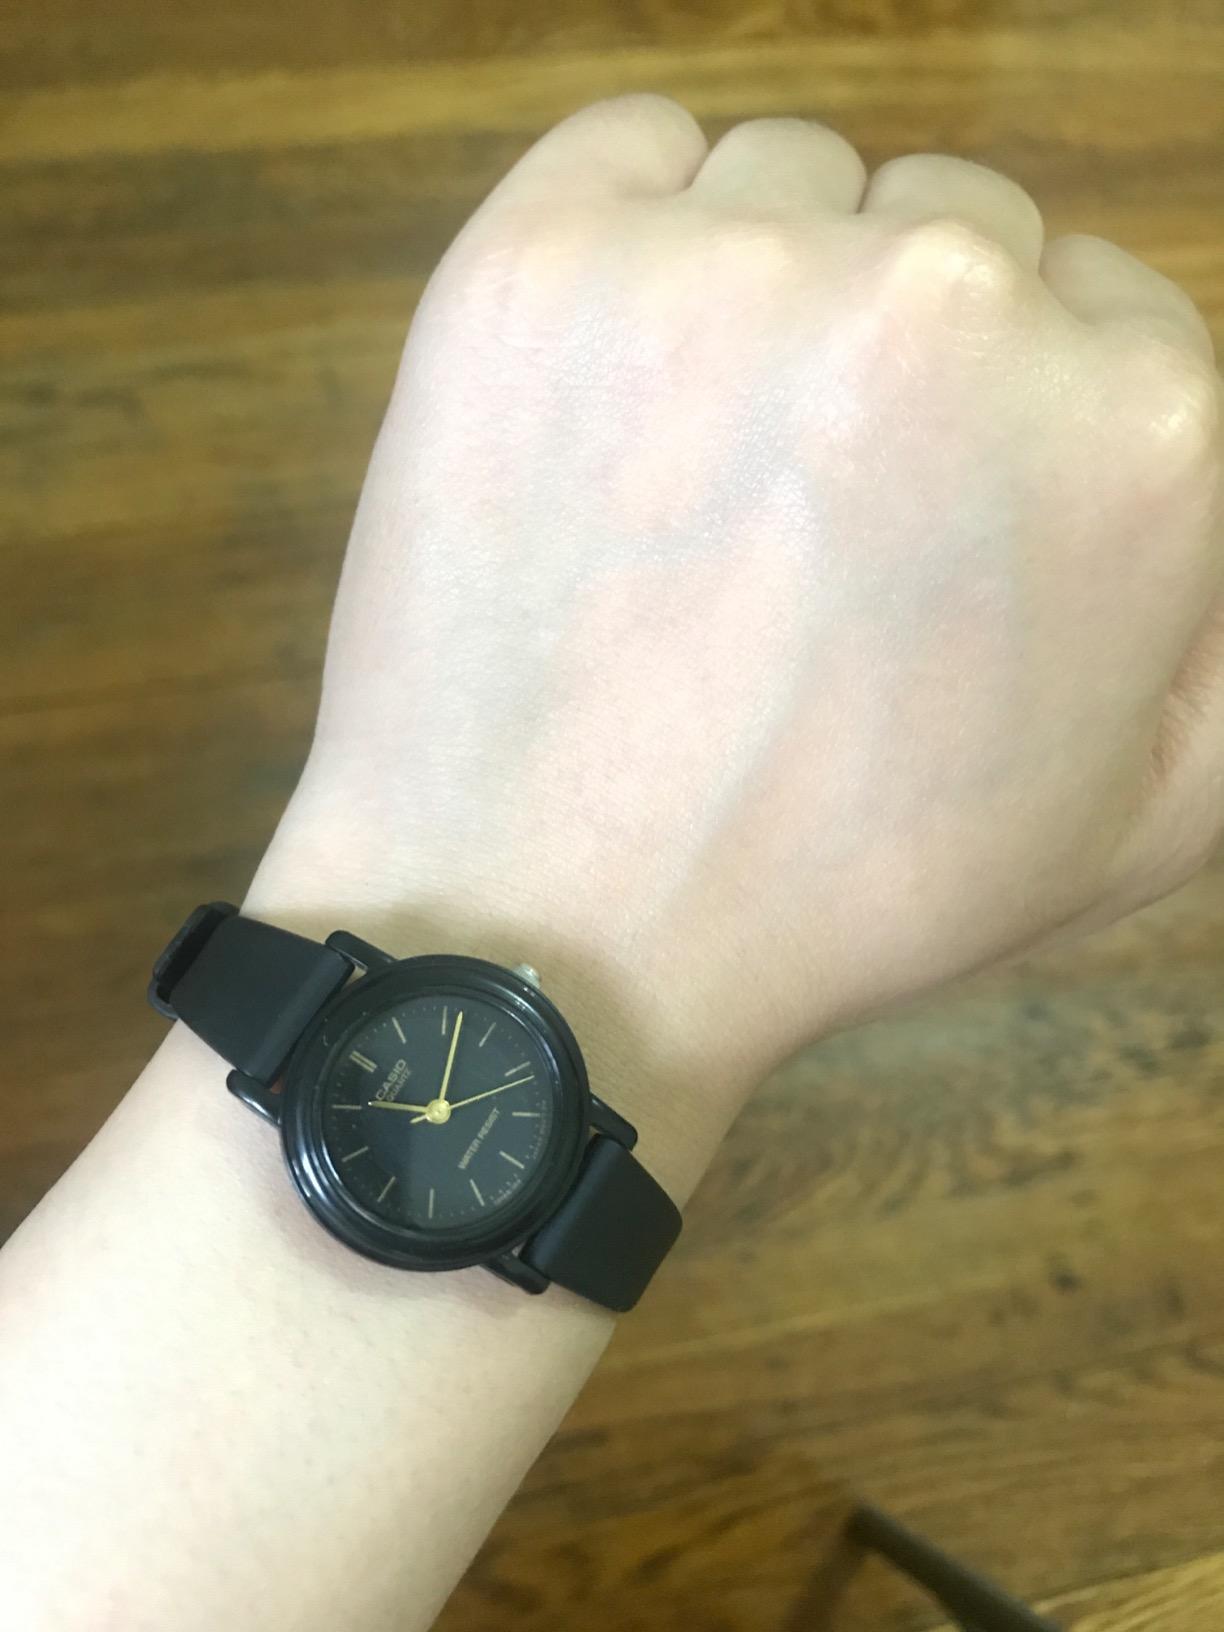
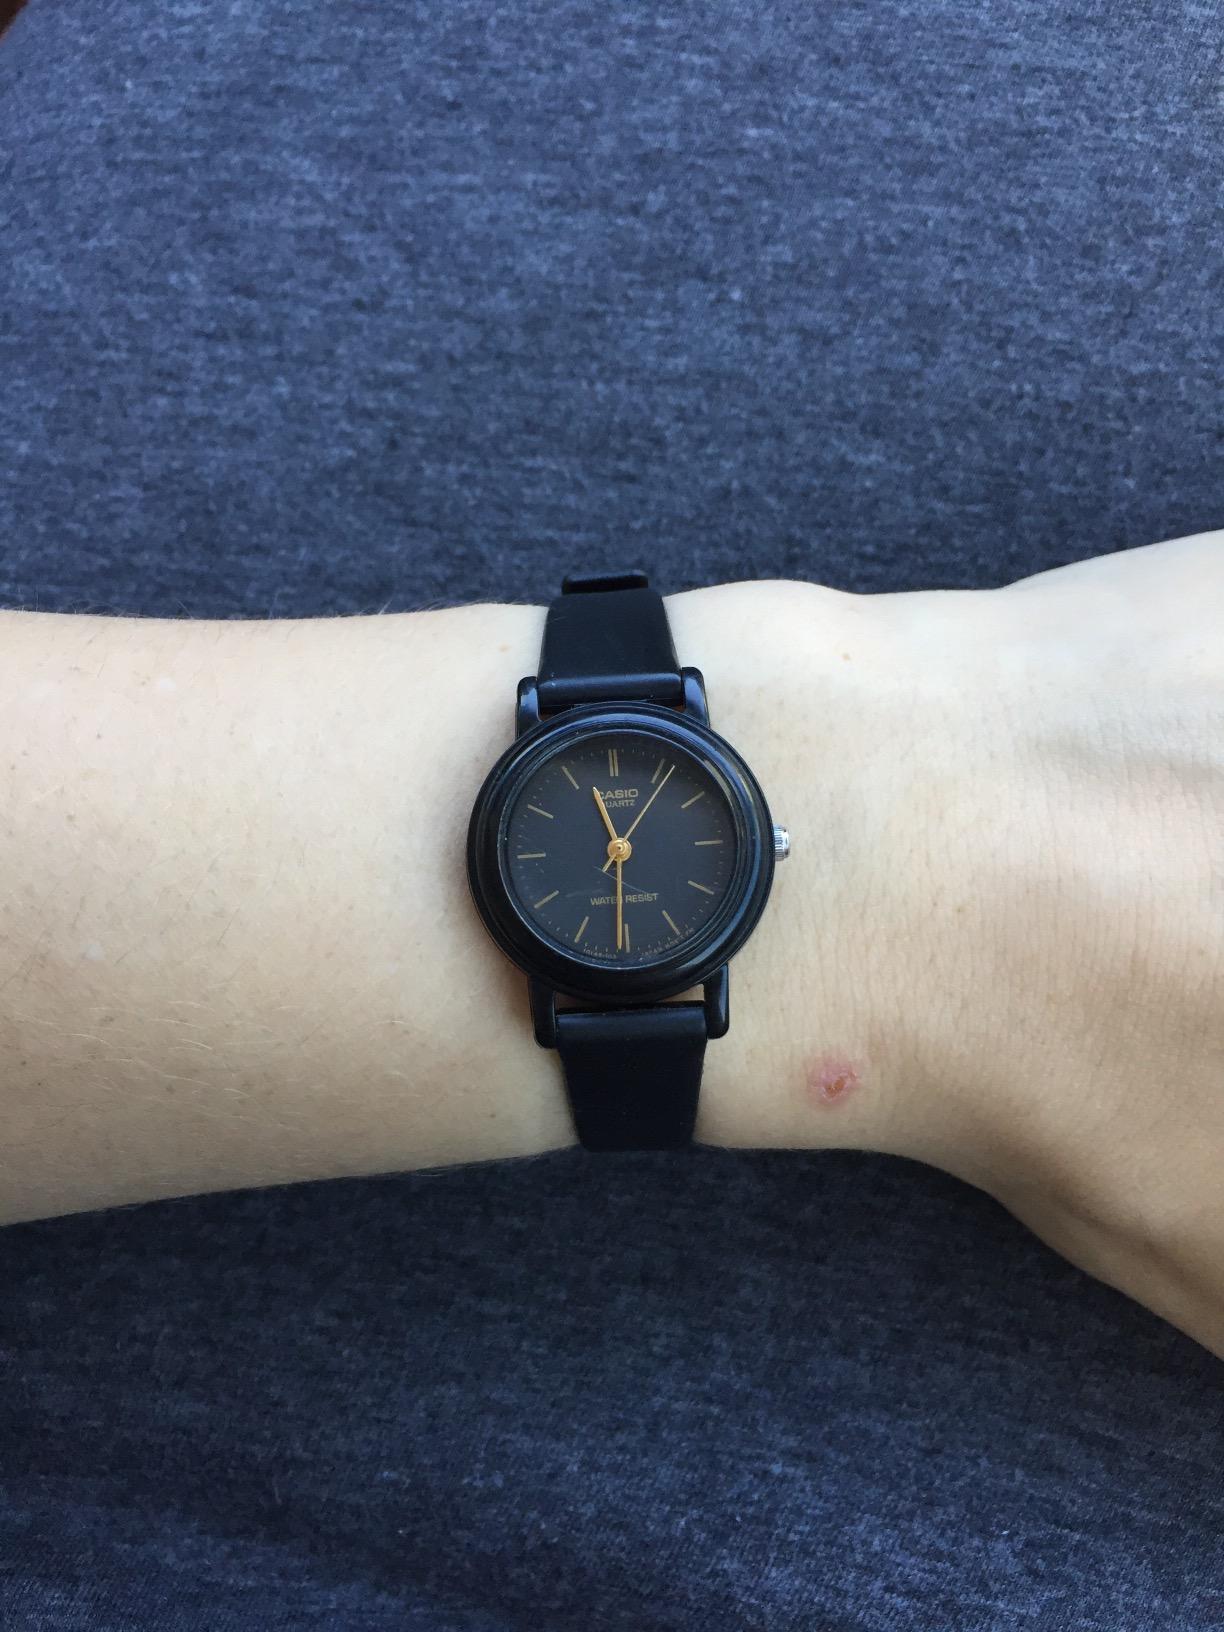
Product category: accessories_watch
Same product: yes